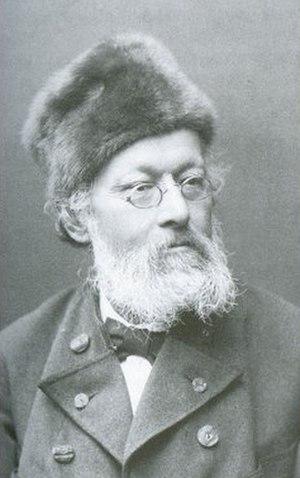
Karl Theodor Liebe est un géologue et ornithologue allemand, né le 11 février 1828 à Moderwitz et mort le 5 juin 1894 à Gera.